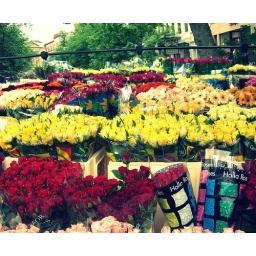
flowers on the market in Utrecht